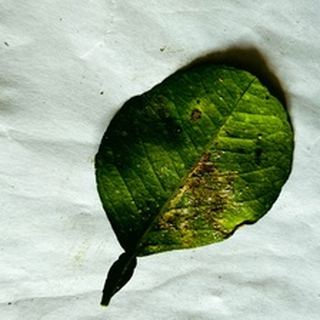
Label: lemon_bacterial_blight